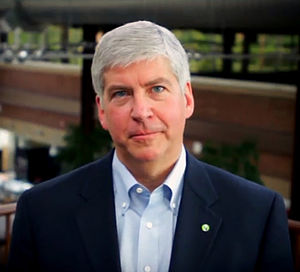
Rick Snyder
Rick Snyder.
"Richard D. ""Rick"" Snyder, født 19 august 1958 i Battle Creek, Michigan, er en amerikansk republikansk politiker. Han var guvernør i Michigan fra 2011 indtil 2019.